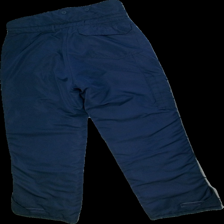
View: back
Type: Winter trousers
Category: Unisex
Brand: Not in the list
Brand text on label: johan s
Colors: Blue
Material: 100%polyester
Cut: Regular
Size: 50
Season: Autumn
Stains: Minor
Price range: 50-100
Recommended usage: Reuse